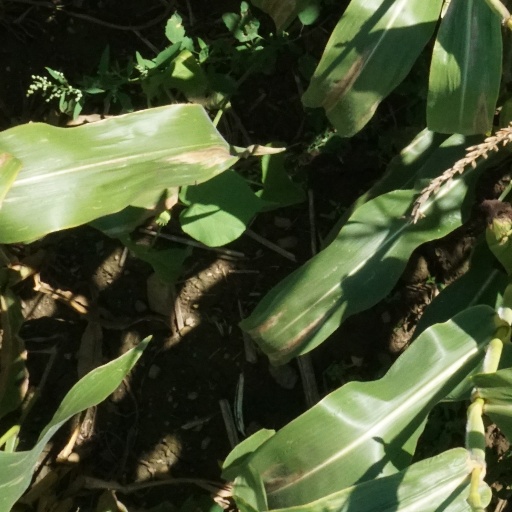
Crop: maize; corn